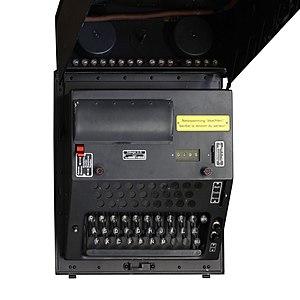
Dans l'histoire de la cryptographie, la machine NEMA nommée aussi la T-D, était une machine de chiffrement à 10 roues crantées conçue par l'armée suisse pendant la Seconde Guerre mondiale en remplacement de leurs modèles Enigma.